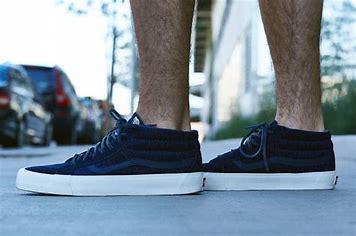
Brand: Vans
Model: SK8 Mid